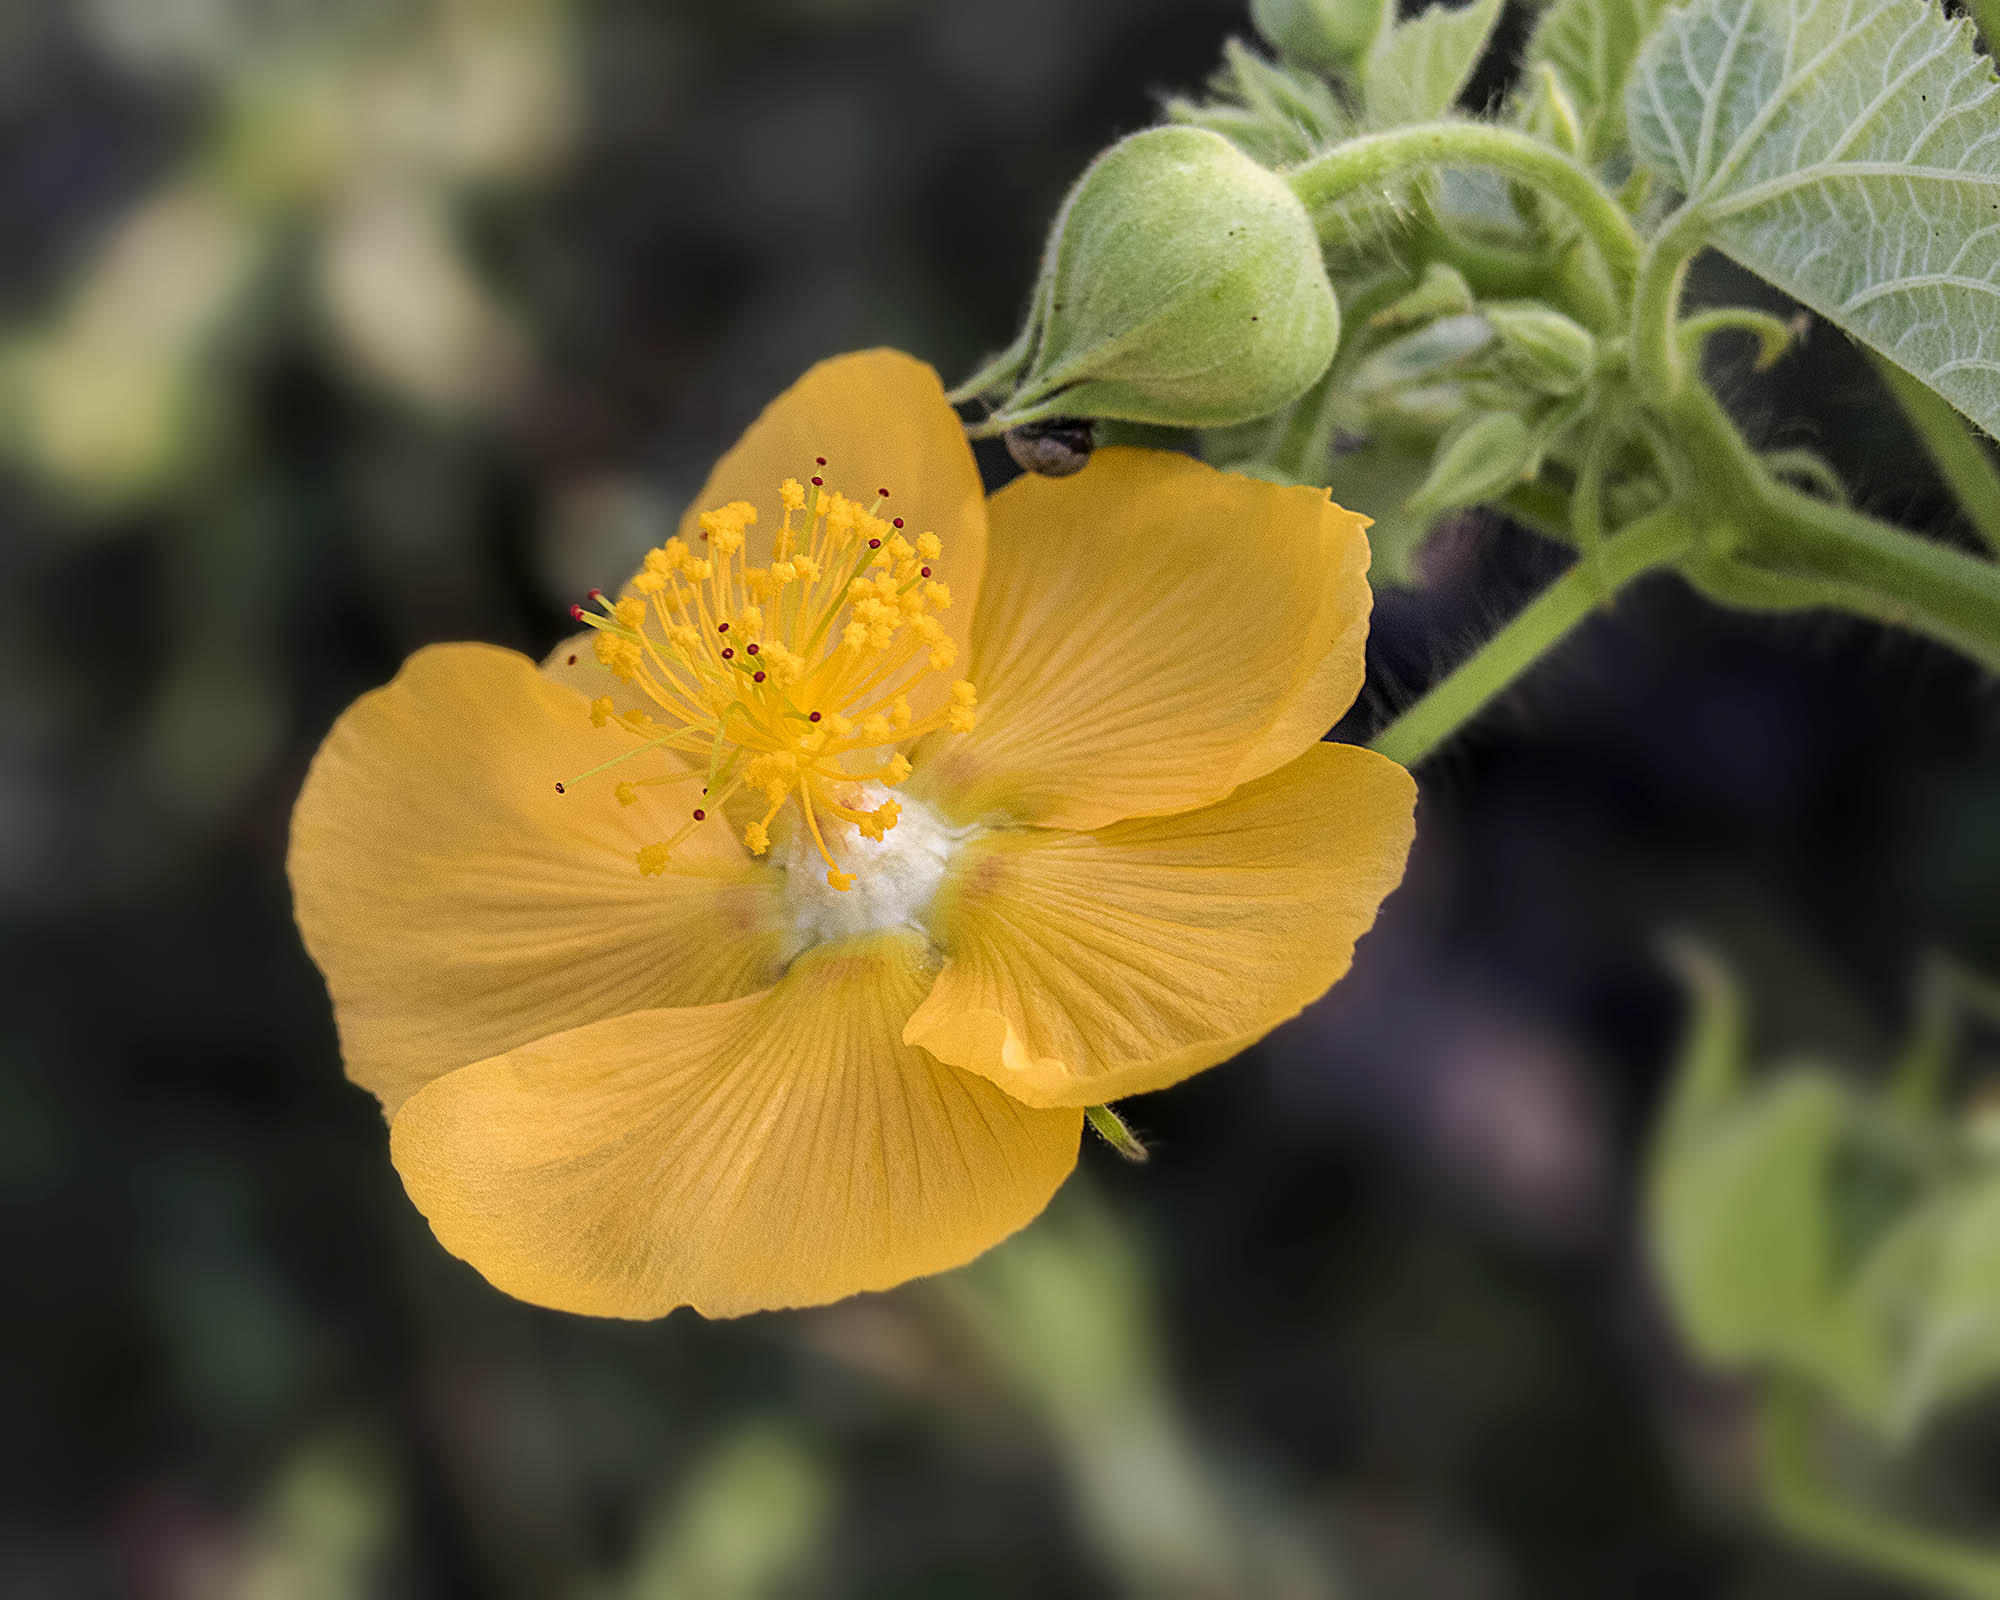
nature, plant, photography, flower, petal, botany, yellow, flora, wildflower, close up, yellowflower, india, plantae, malvaceae, evening primrose, ariansuresh, skanfarmhouse, nellore, andhrapradesh, extensiontube13mm, abutilon, malvales, malvoideae, malveae, indianmallow, hairyindianmallow, 750d2016img4904, macro photography, flowering plant, plant stem, land plant, large flowered evening primrose